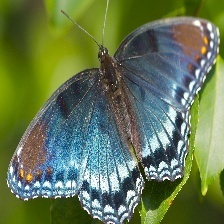
Species: RED SPOTTED PURPLE
Butterfly family (ImageNet category): admiral